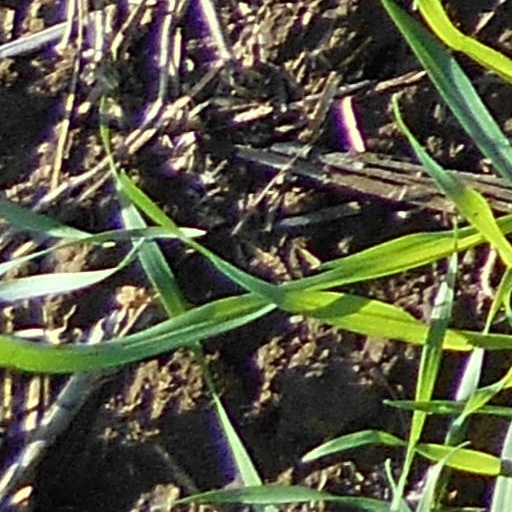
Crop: wheat